Medical microbiology

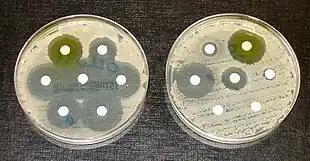
Antibiotic resistance tests: bacteria in the culture on the left are sensitive to the antibiotics contained in the white, paper discs. Bacteria in the culture on the right are resistant to most of the antibiotics.

In addition to drugs being specific to a certain kind of organism (bacteria, fungi, etc.), some drugs are specific to a certain genus or species of organism, and will not work on other organisms. Because of this specificity, medical microbiologists must consider the effectiveness of certain antimicrobial drugs when making recommendations. Additionally, strains of an organism may be resistant to a certain drug or class of drug, even when it is typically effective against the species. These strains, termed resistant strains, present a serious public health concern of growing importance to the medical industry as the spread of antibiotic resistance worsens. Antimicrobial resistance is an increasingly problematic issue that leads to millions of deaths every year.